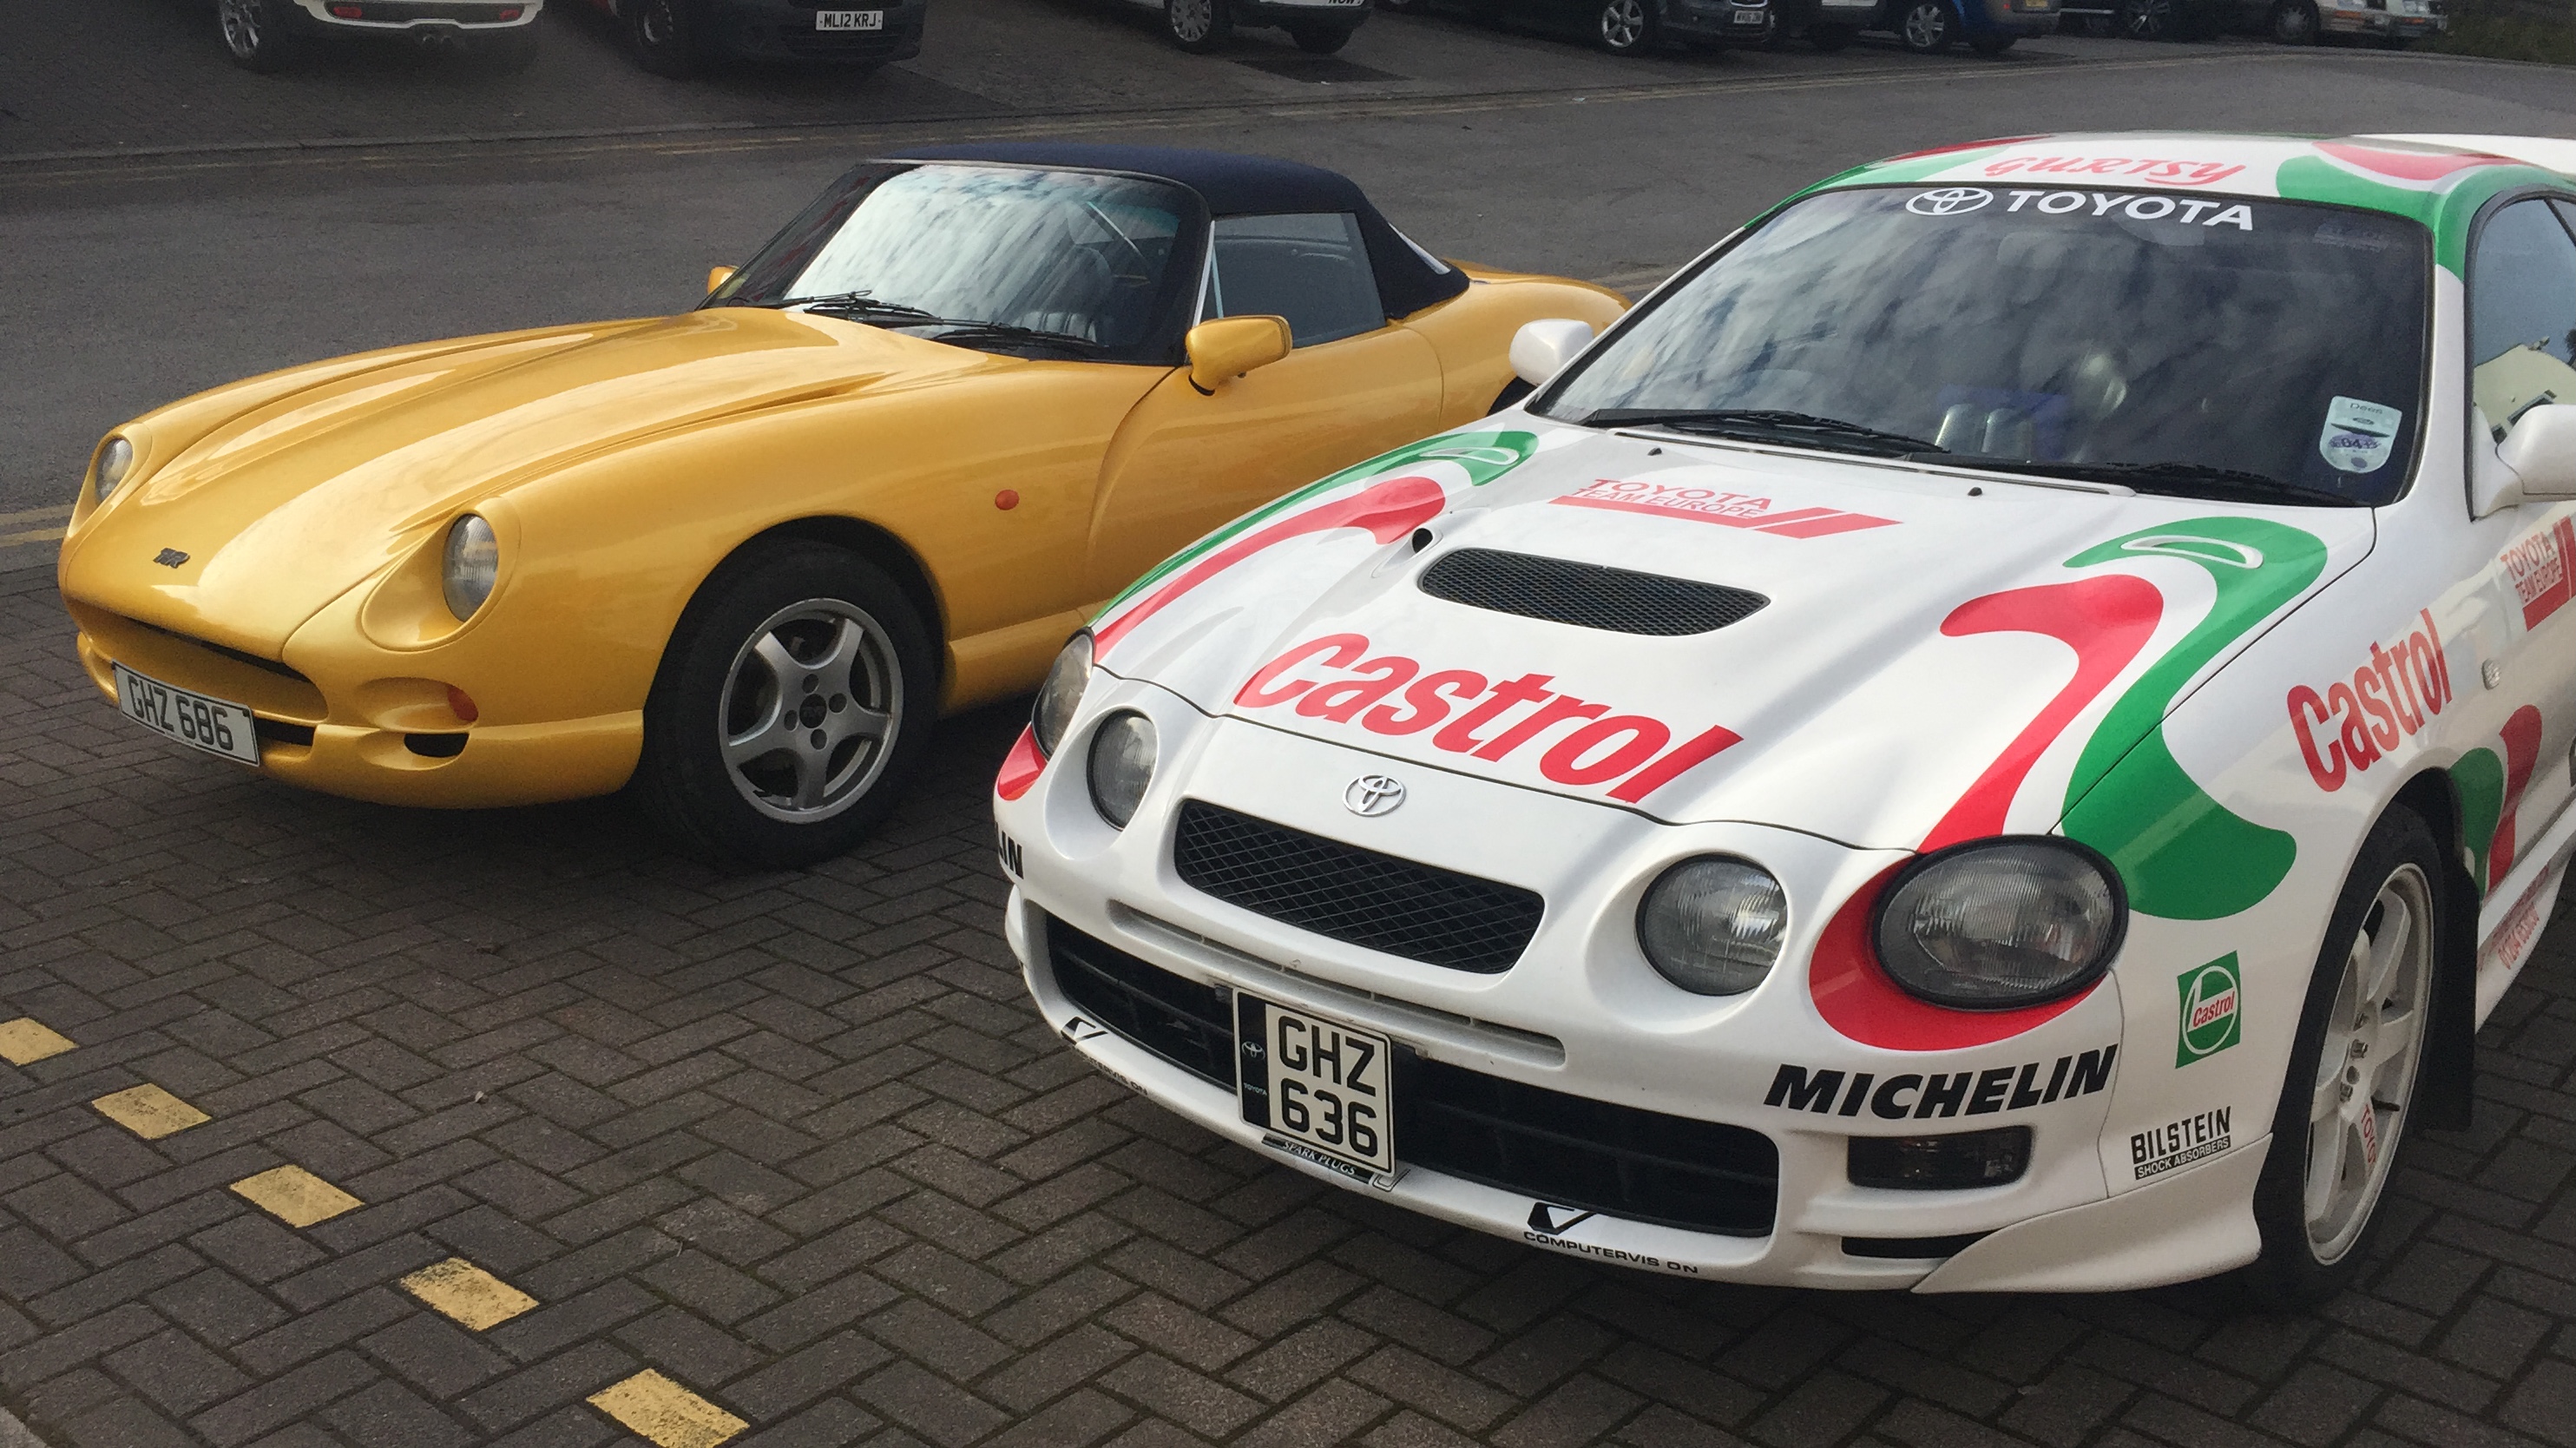
Toyota Celica, GT4, car, wheel, tire, vehicle, land vehicle, hood, automotive design, automotive lighting, automotive exterior, motor vehicle, personal luxury car, automotive mirror, window, vehicle registration plate, automotive tire, racing, fender, automotive wheel system, world rally car, bumper, sports car racing, performance car, motorsport, classic car, rallycross, sports car, auto racing, rim, rallying, stock car racing, race car, luxury vehicle, hardtop, race track, touring car racing, sports, Automotive fog light, headlamp, rear view mirror, windscreen wiper, sports sedan, windshield, Group A, coupe, logo, world rally championship, sedan, race of champions, mid size car, compact car, city car, Grand tourer, endurance racing motorsport